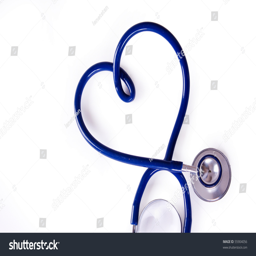
a stethoscope in the shape of a heart